Grifo di Tancredi

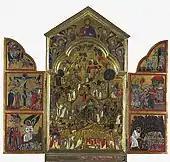
Grifo di Tancredi's triptych held by the National Gallery of Scotland

Grifo di Tancredi (active 1271 - 1312) was an Italian painter who was likely born in Florence. Little biographical history is known for this painter, and one existing work, a triptych at the National Gallery of Scotland, has been attributed to him on the basis of inscriptions. He was active in Volterra by 1271, and later moved to Florence. He was previously cited as the "Master of San Gaggio".